Alexei Popogrebski

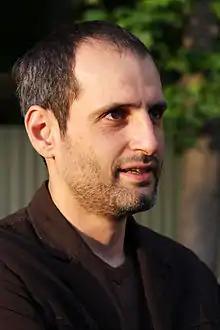
Popogrebsky in 2010

Alexei Petrovich Popogrebsky (born 7 August 1972) is a Russian film director and screenwriter. His 2010 film "How I Ended This Summer" was nominated for the Golden Bear at the 60th Berlin International Film Festival, and won Best Film at the 2010 London Film Festival Awards.